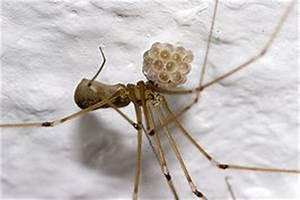
spider